Wye River Memorandum

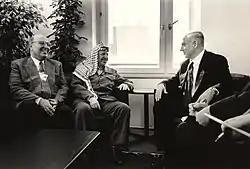
Nabil Shaath and Palestinian leader Yasser Arafat meeting Israeli Prime Minister Benjamin Netanyahu in Davos in 1997

For the implementation of the Oslo II Accord and to facilitate the Israeli withdrawal from parts of the West Bank, Israel and the Palestinian Authorities signed a number of agreements and protocols. The documents contained the reciprocal responsibilities, including those relating to further redeployments and security.